Scotland

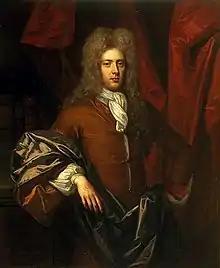
James Ogilvy, former Lord Chancellor (1702–1708), initially supported union but by 1713 advocated for its reversal

In the twelfth and thirteenth centuries, much of Scotland was under the control of a single ruler. Initially, Gaelic culture predominated, but immigrants from France, England and Flanders steadily created a more diverse society, with the Gaelic language starting to be replaced by Scots; and a modern nation-state emerged from this. At the end of this period, war against England started the growth of a Scottish national consciousness. David I (1124–1153) and his successors centralised royal power and united mainland Scotland, capturing regions such as Moray, Galloway, and Caithness, although he could not extend his power over the Hebrides, which had been ruled by various Scottish clans following the death of Somerled in 1164. In 1266, Scotland fought the short but consequential Scottish-Norwegian War which saw the reclamation of the Hebrides after the strong defeat of King Haakon IV and his forces at the Battle of Largs. Up until that point, the Hebrides had been under Norwegian Viking control for roughly 400 years and had developed a distinctive Norse–Gaelic culture that saw many Old Norse loanwords enter the Scottish Gaelic spoken by islanders, and through successive generations the Norse would become almost completely assimilated into Gaelic culture and the Scottish clan system. After the conflict, Scotland had to affirm Norwegian sovereignty of the Northern Isles, but they were later integrated into Scotland in the 15th century. Scandinavian culture in the form of the Norn language survived for a lot longer than in the Hebrides, and would strongly influence the local Scots dialect on Shetland and Orkney. Later, a system of feudalism was consolidated, with both Anglo-Norman incomers and native Gaelic chieftains being granted land in exchange for serving the king. The relationship with England was complex during this period: Scottish kings tried several times, sometimes with success, to exploit English political turmoil, followed by the longest period of peace between Scotland and England in the mediaeval period: from 12171296.